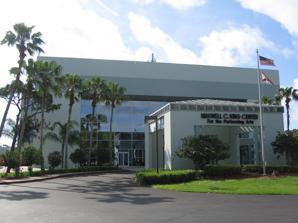
Building: King Center for the Performing Arts
Country: United States of America
Year built: 1988
Maxwell C. King Center for the Performing Arts King Center Front View Former names Brevard Performing Arts Center Location 3865 North Wickham Rd Melbourne, Florida Owner Eastern Florida State College Type Performing arts center Capacity 2,000 seat main theater Opened April 10, 1988 ( 1988-04-10 ) Website www .kingcenter .com The King Center or the Maxwell C. King Center for the Performing Arts is a performing arts venue located at 3865 North Wickham Road , Melbourne , Florida . The main theater of the 126,000 square feet (11,700 m 2 ) facility contains 2,016 seats. There is also a 250-seat venue named the Studio Theatre or the Black Box in the facility. History The Florida Legislature approved funds for initial design work in 1983 and construction between 1985 and 1986 for the $12.3 million facility. On April 10, 1988, the venue opened under the name Brevard Performing Arts Center with two sold-out performances of Singin' in the Rain . The next year, the named changed to Maxwell C. King Center for the Performing Arts. Performances Main article: Events at Maxwell C. King Center for the Performing Arts The King Center presents more than 115 shows annually. Operations The center employs 10 full-time and 57 part-time employees. There are 400 volunteers. Finances Endowment was $3.5 million in 2009. In 2009, it needed $2 million in repairs. It lost $911,000 in 2008. Management estimated that they would lose $700,000 in 2009. Notes